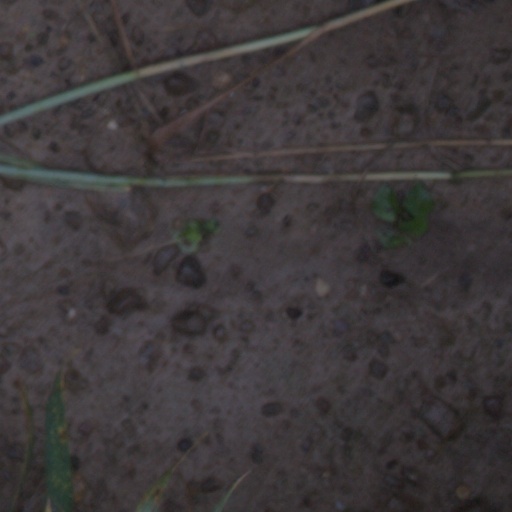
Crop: wheat